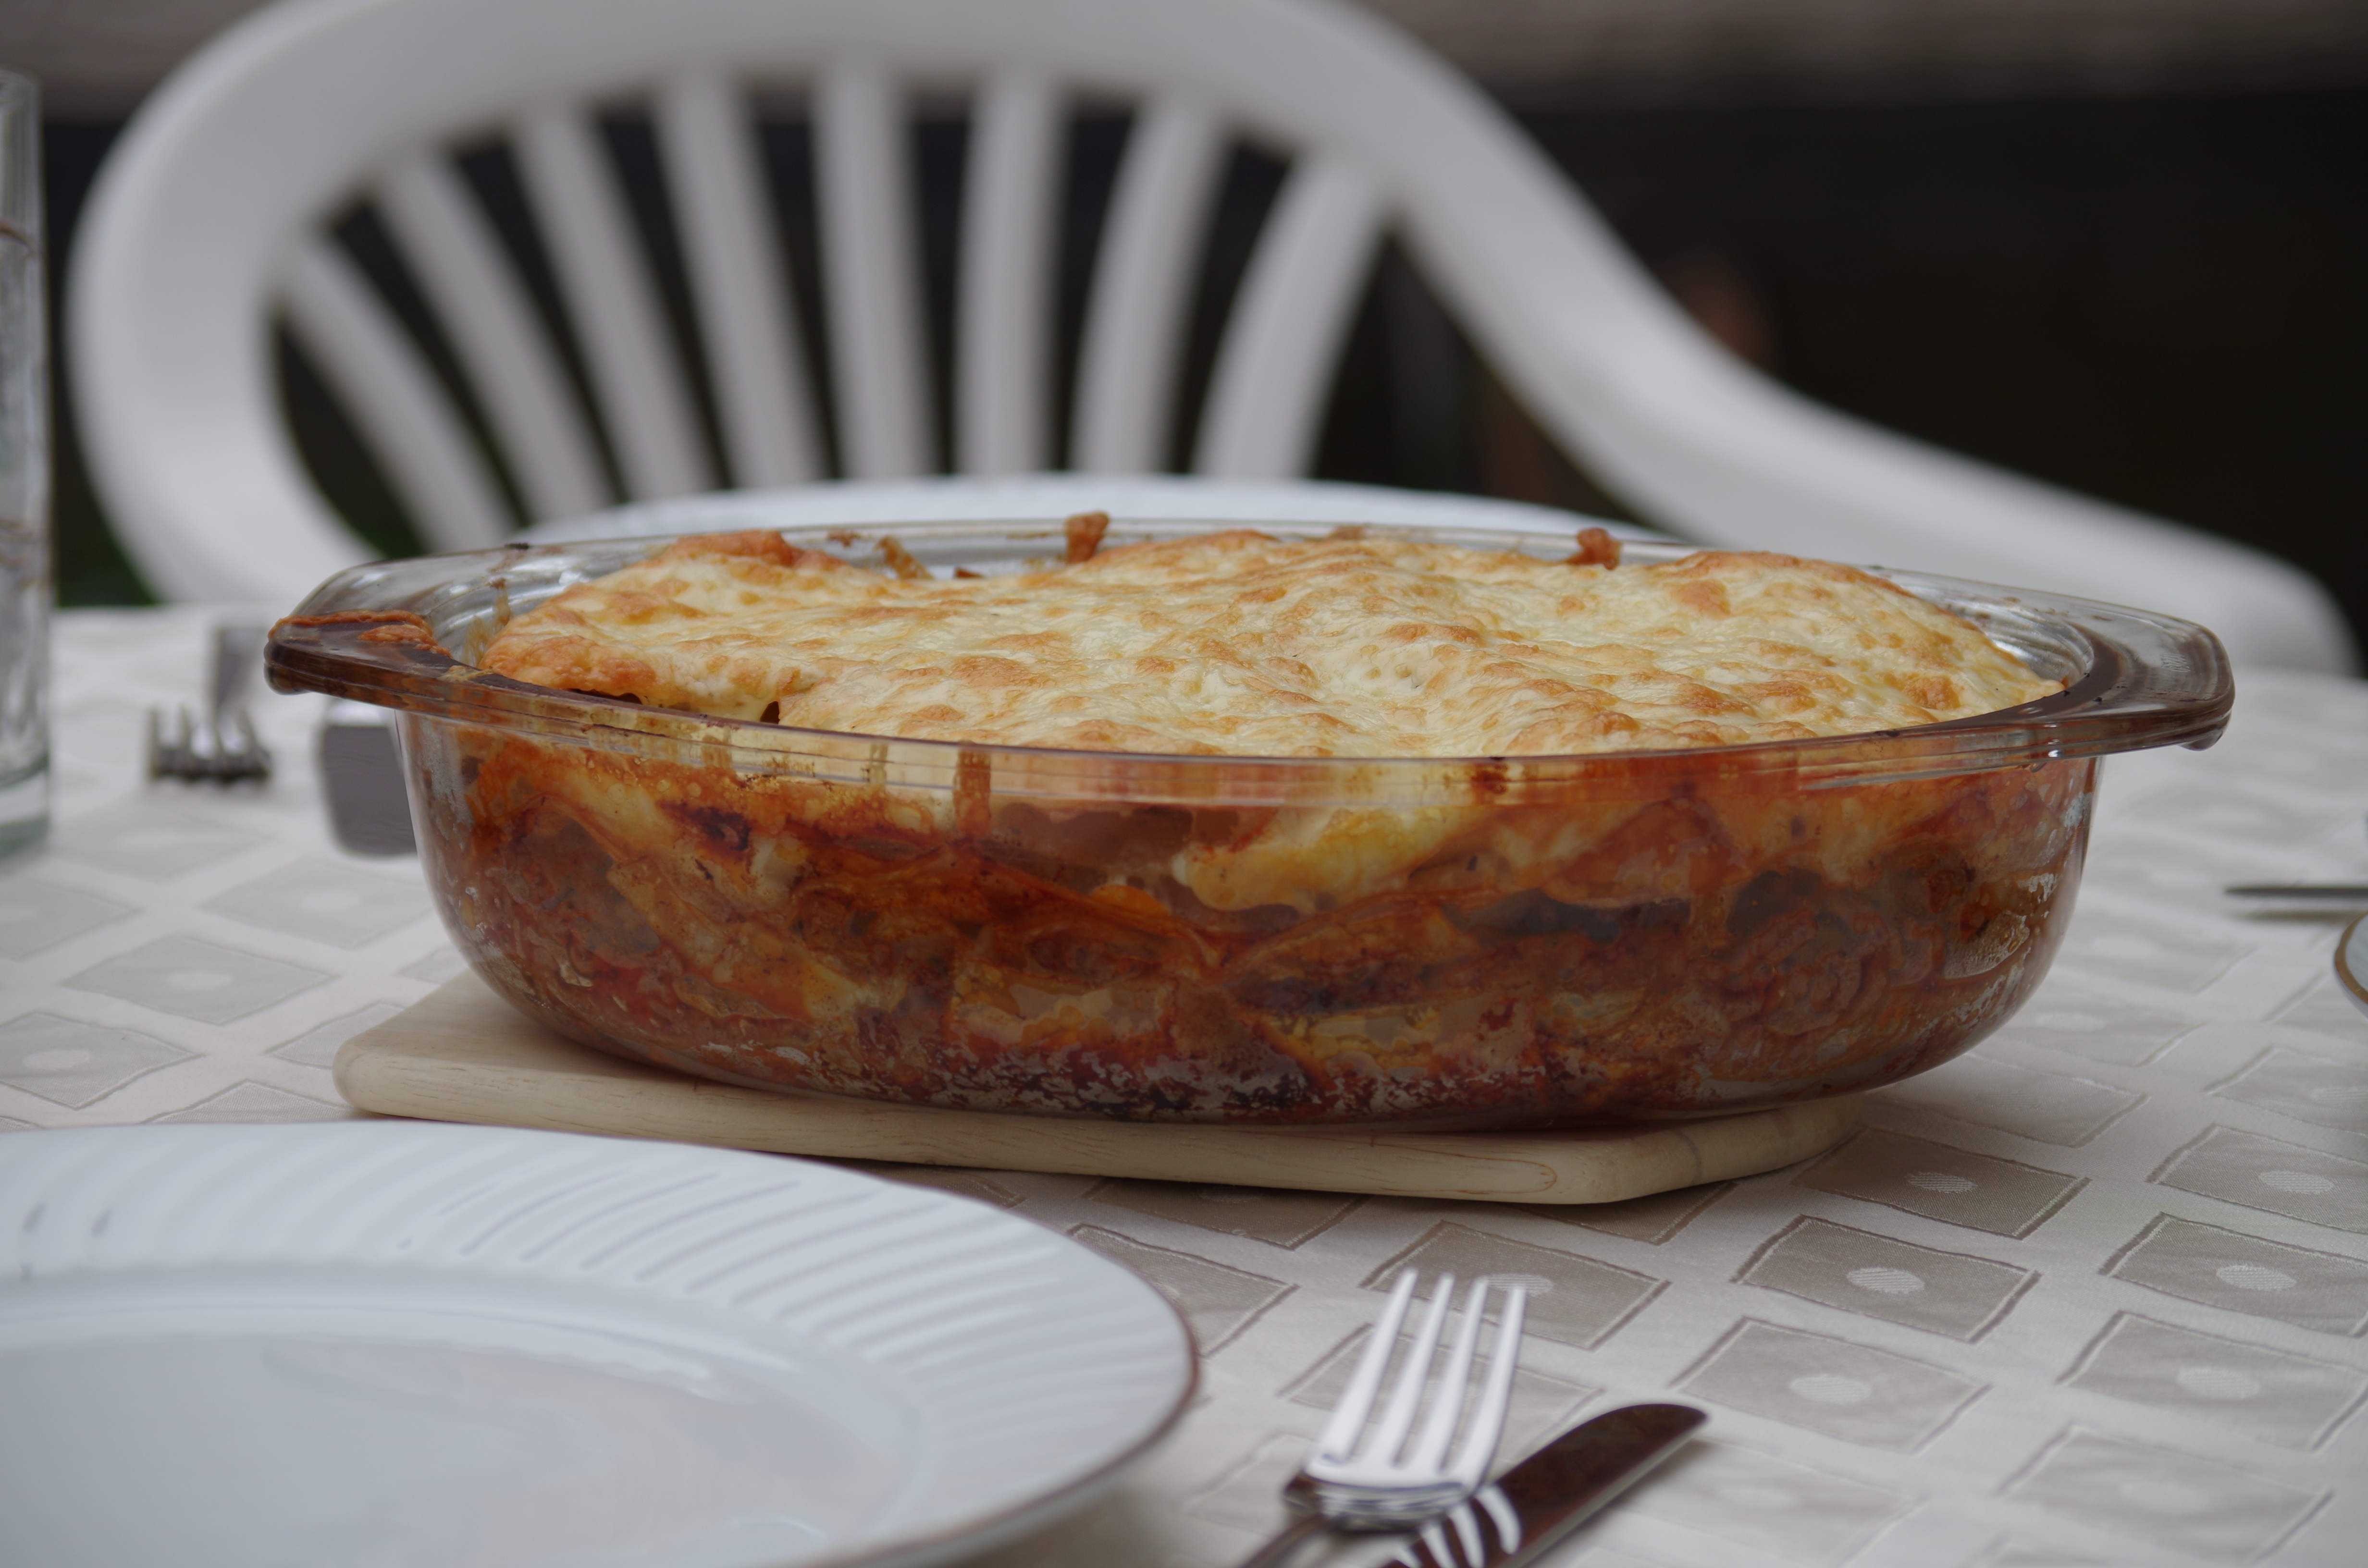
table, dish, meal, food, produce, breakfast, baking, lunch, cuisine, pasta, pie, baked goods, a bowl, sliac, lasagna, cookware and bakeware, pot pie